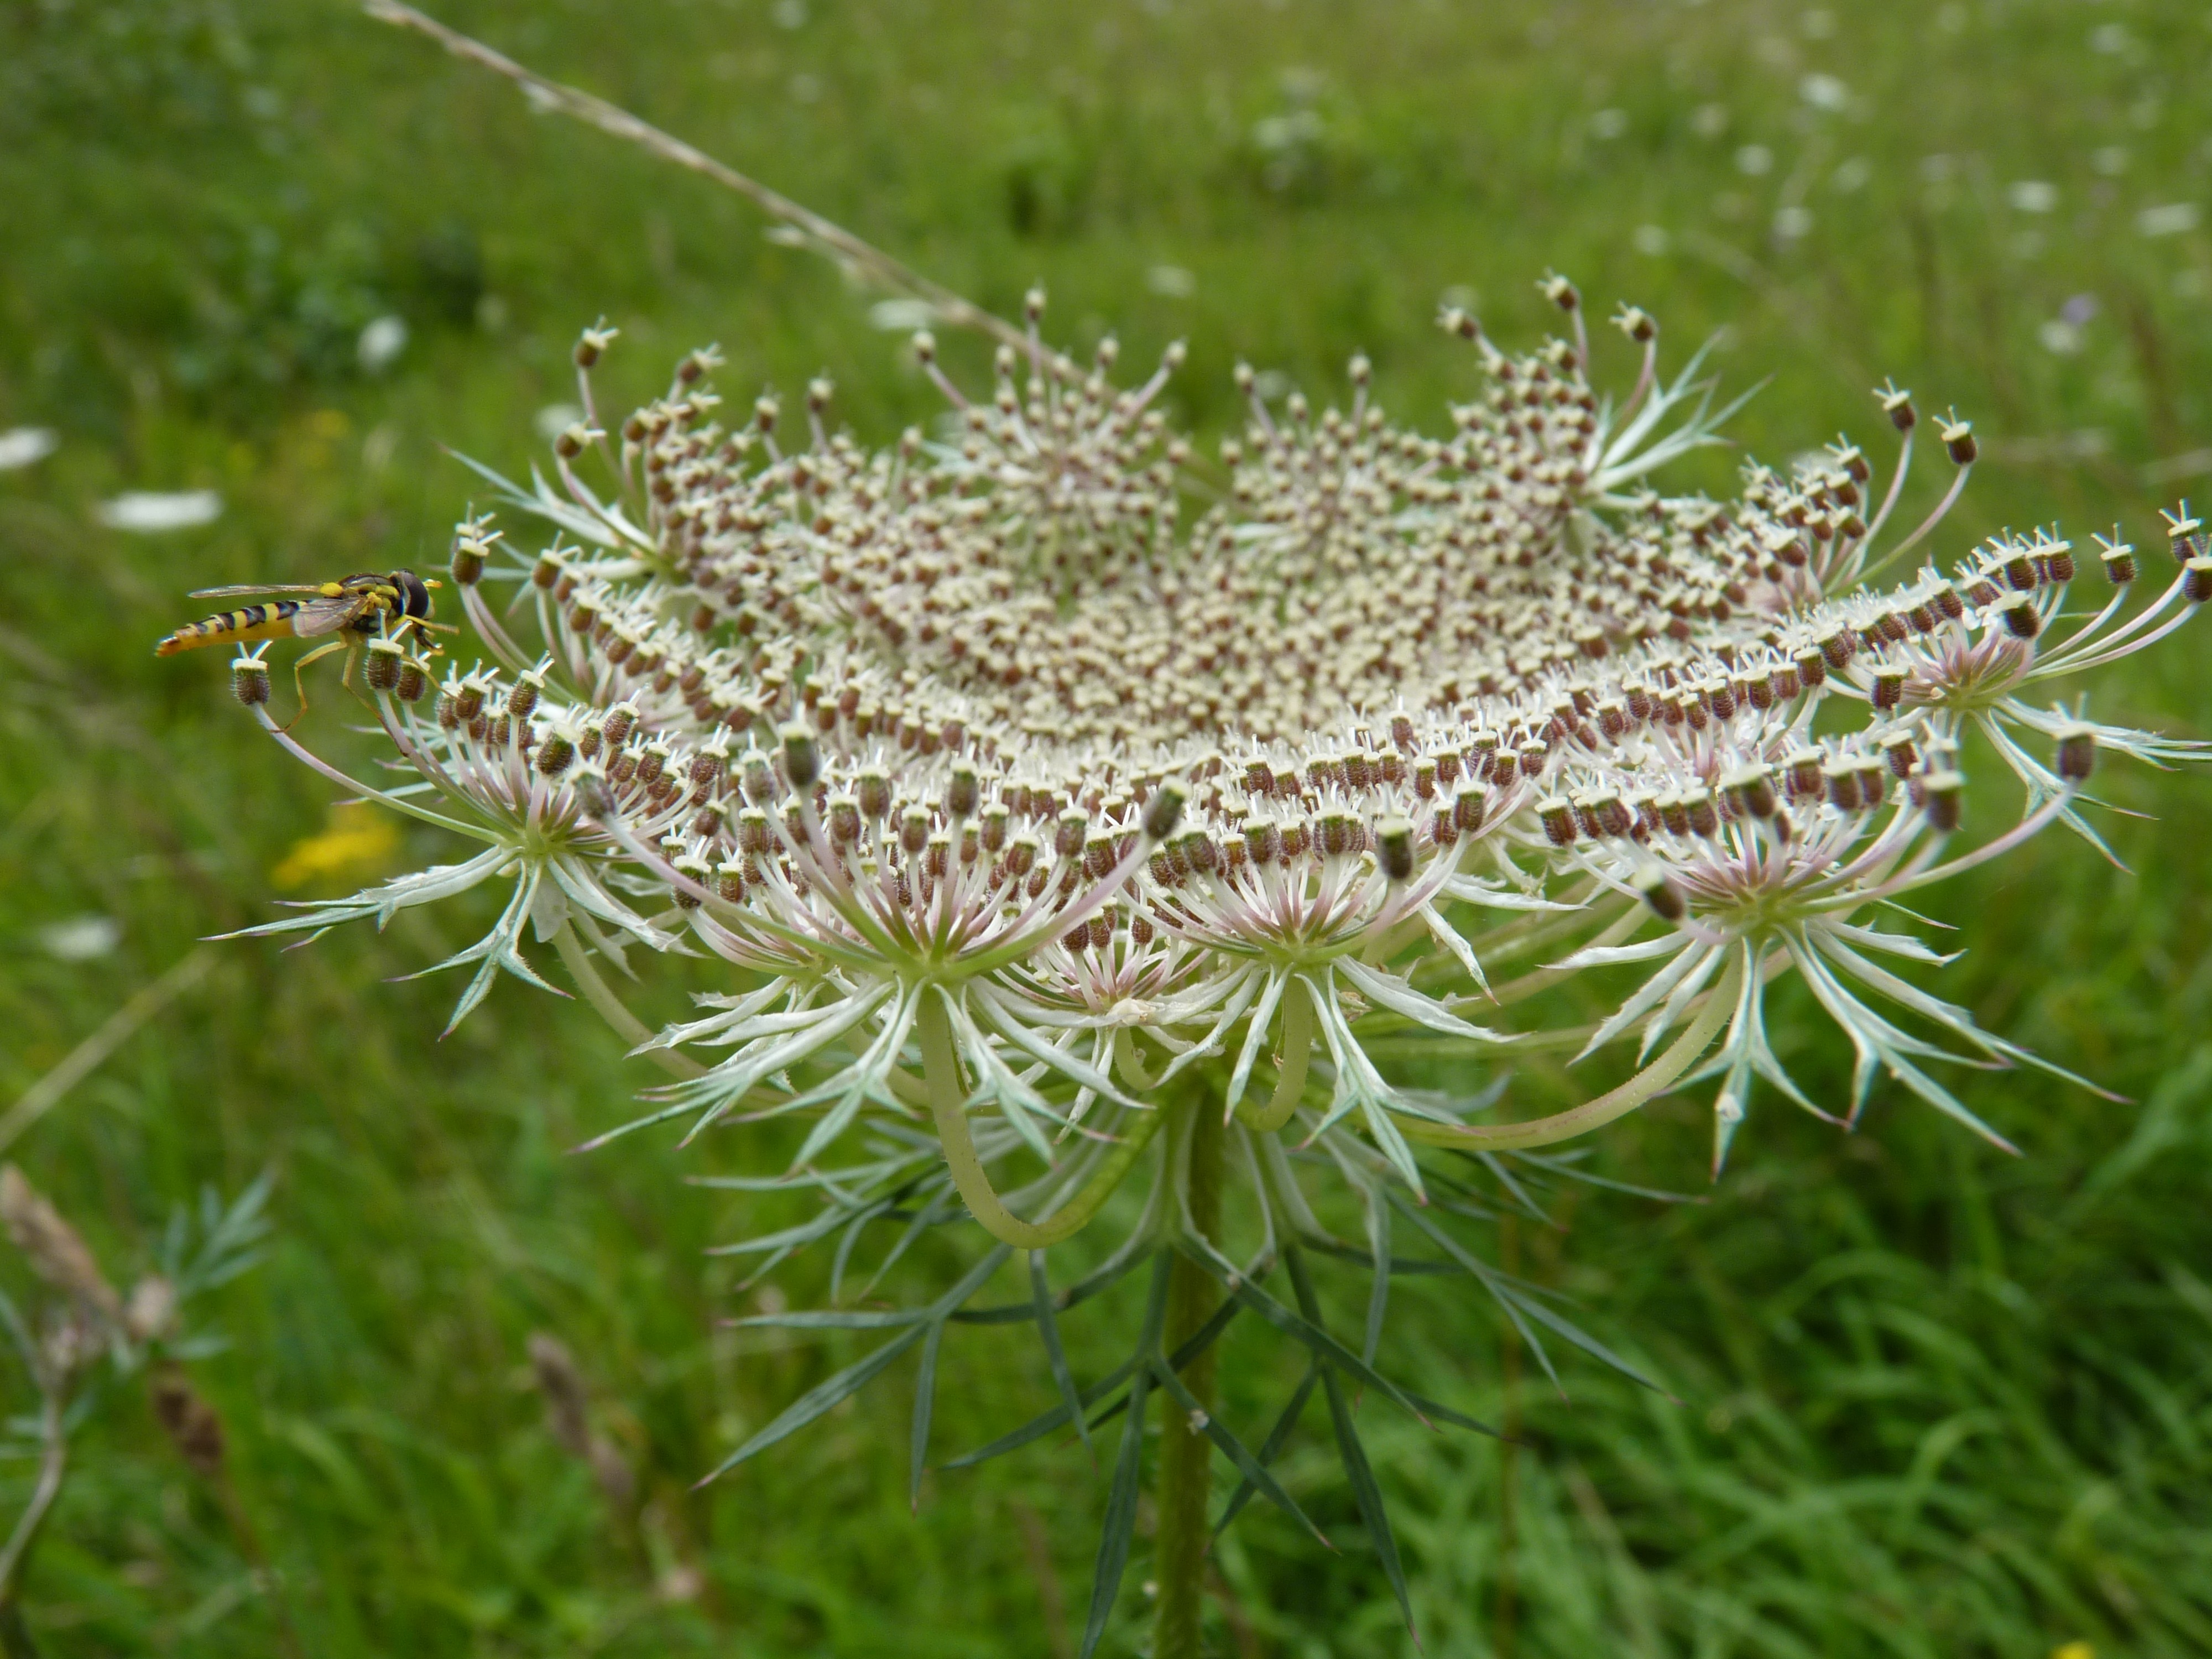
nature, grass, plant, lawn, leaf, flower, frost, insect, botany, flora, fauna, artwork, wildflower, hoverfly, macro photography, flowering plant, umbel, grass family, land plant, thorns spines and prickles